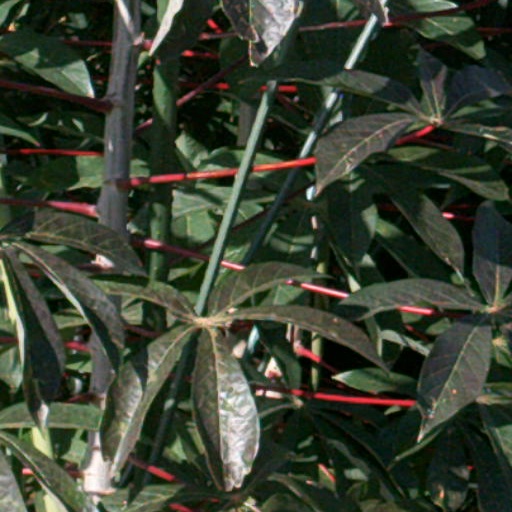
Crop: cassava